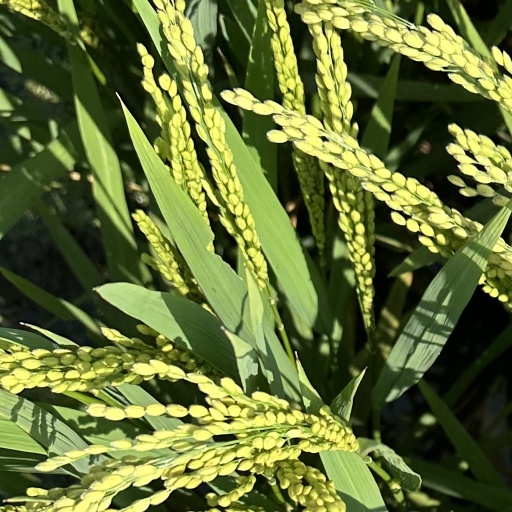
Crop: rice